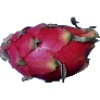
Label: Pitahaya Red 1